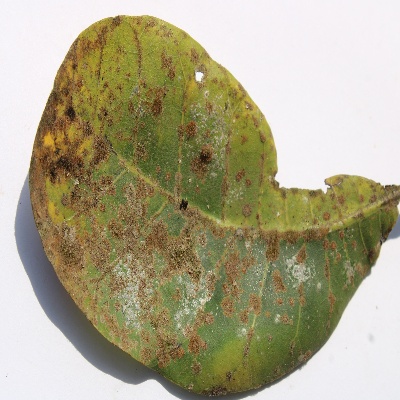
Crop: Cashew
Condition: red rust